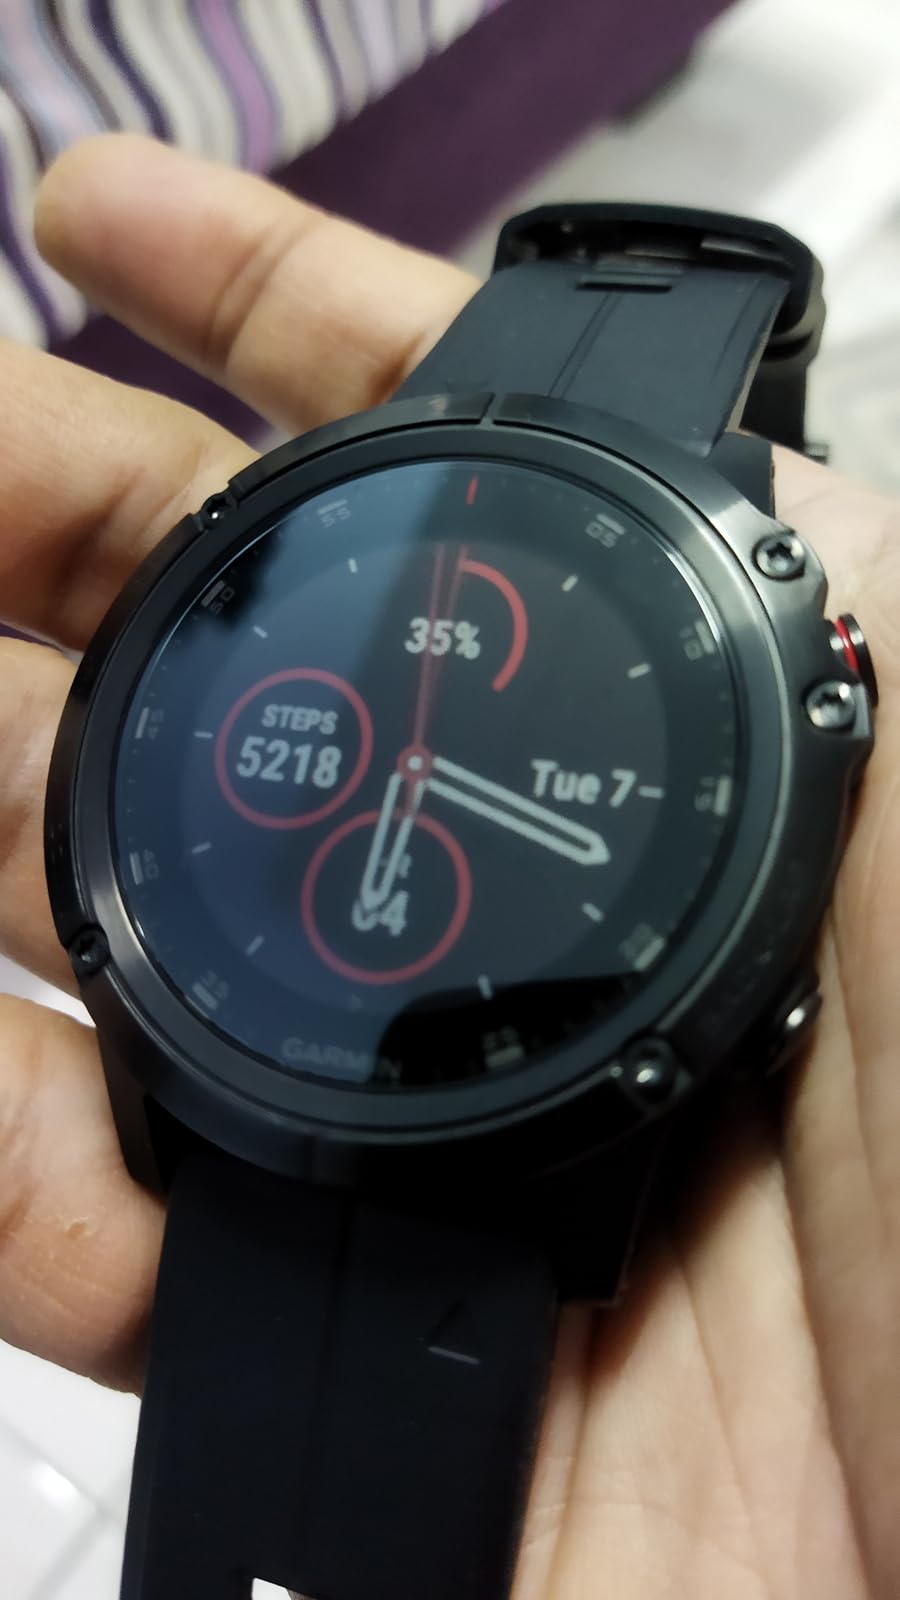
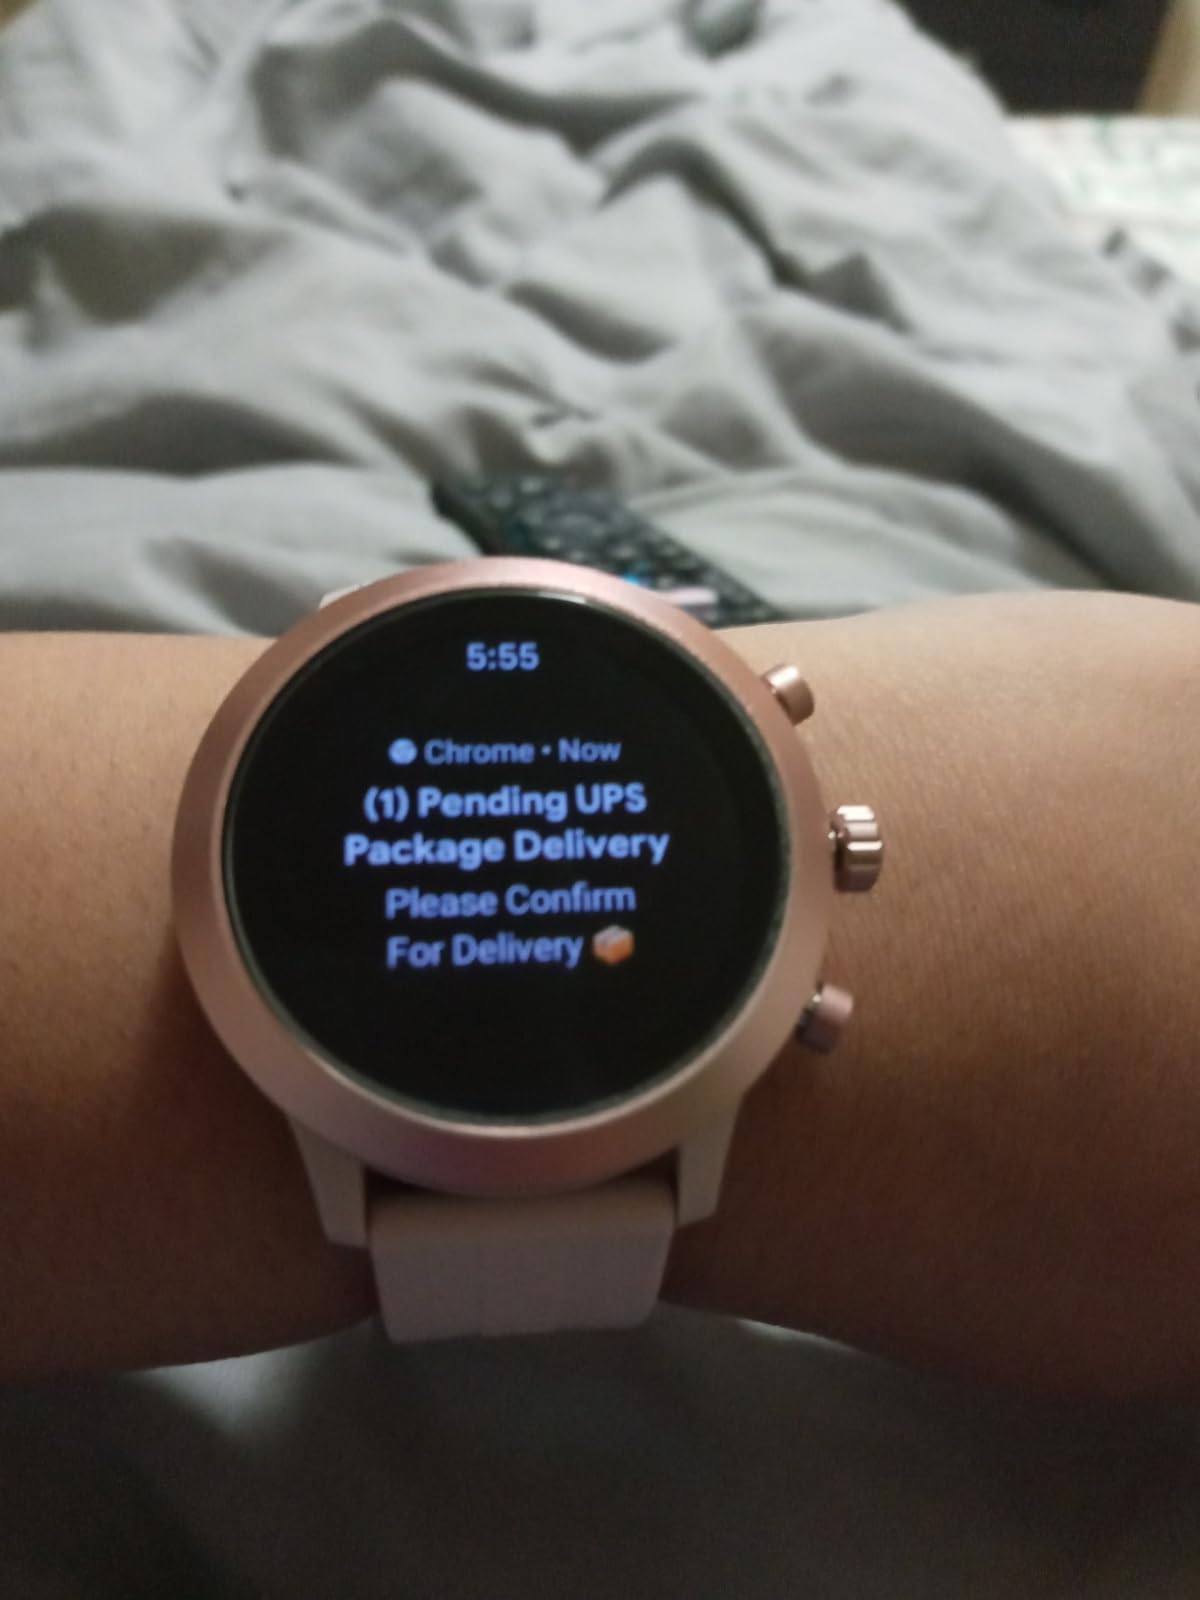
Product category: smartwatch
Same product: no